Eldin Jakupović

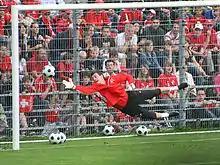
Jakupović in training for the Swiss national team in June 2008

Jakupović has dual citizenship, both Bosnian and Swiss, and has represented both at under-21 level.